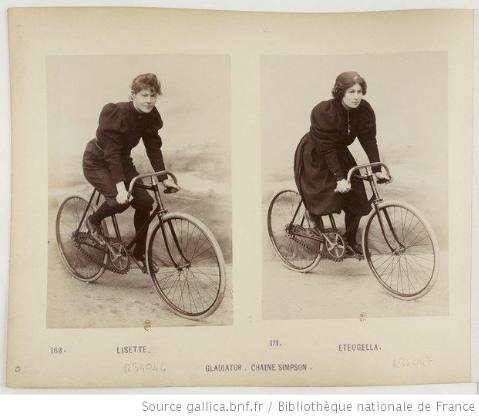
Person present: No